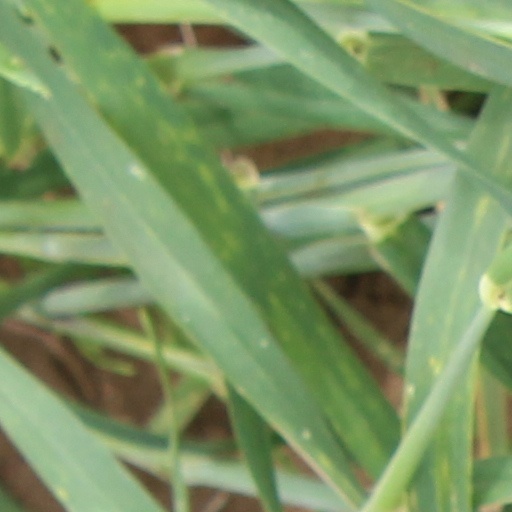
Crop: wheat